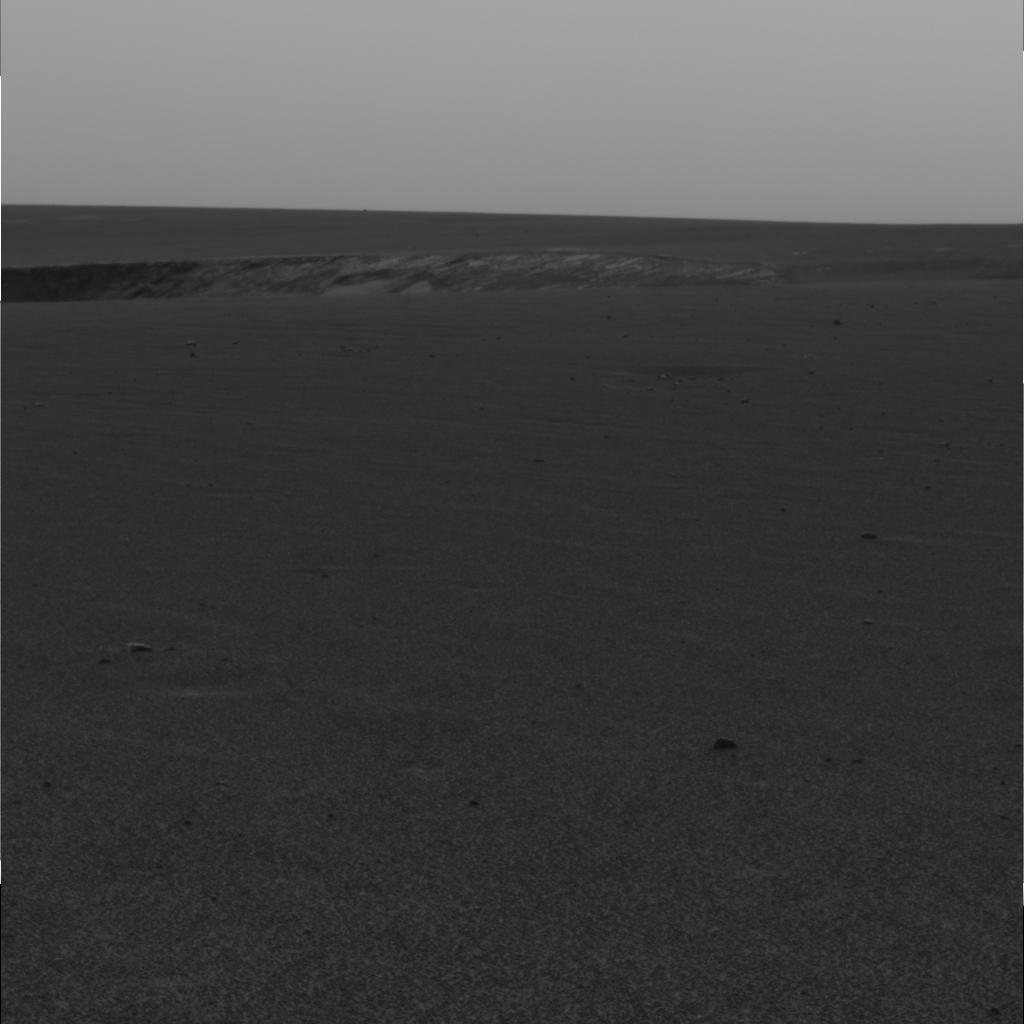
Surface features visible: Rock Outcrops, Soil, Spherules, Distant Vista, Sky